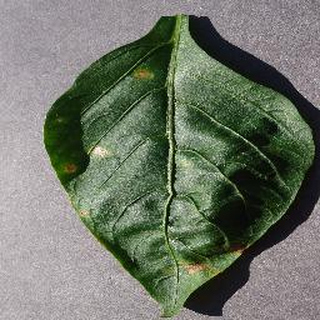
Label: bell_pepper_bacterial_spot